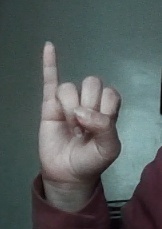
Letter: meem